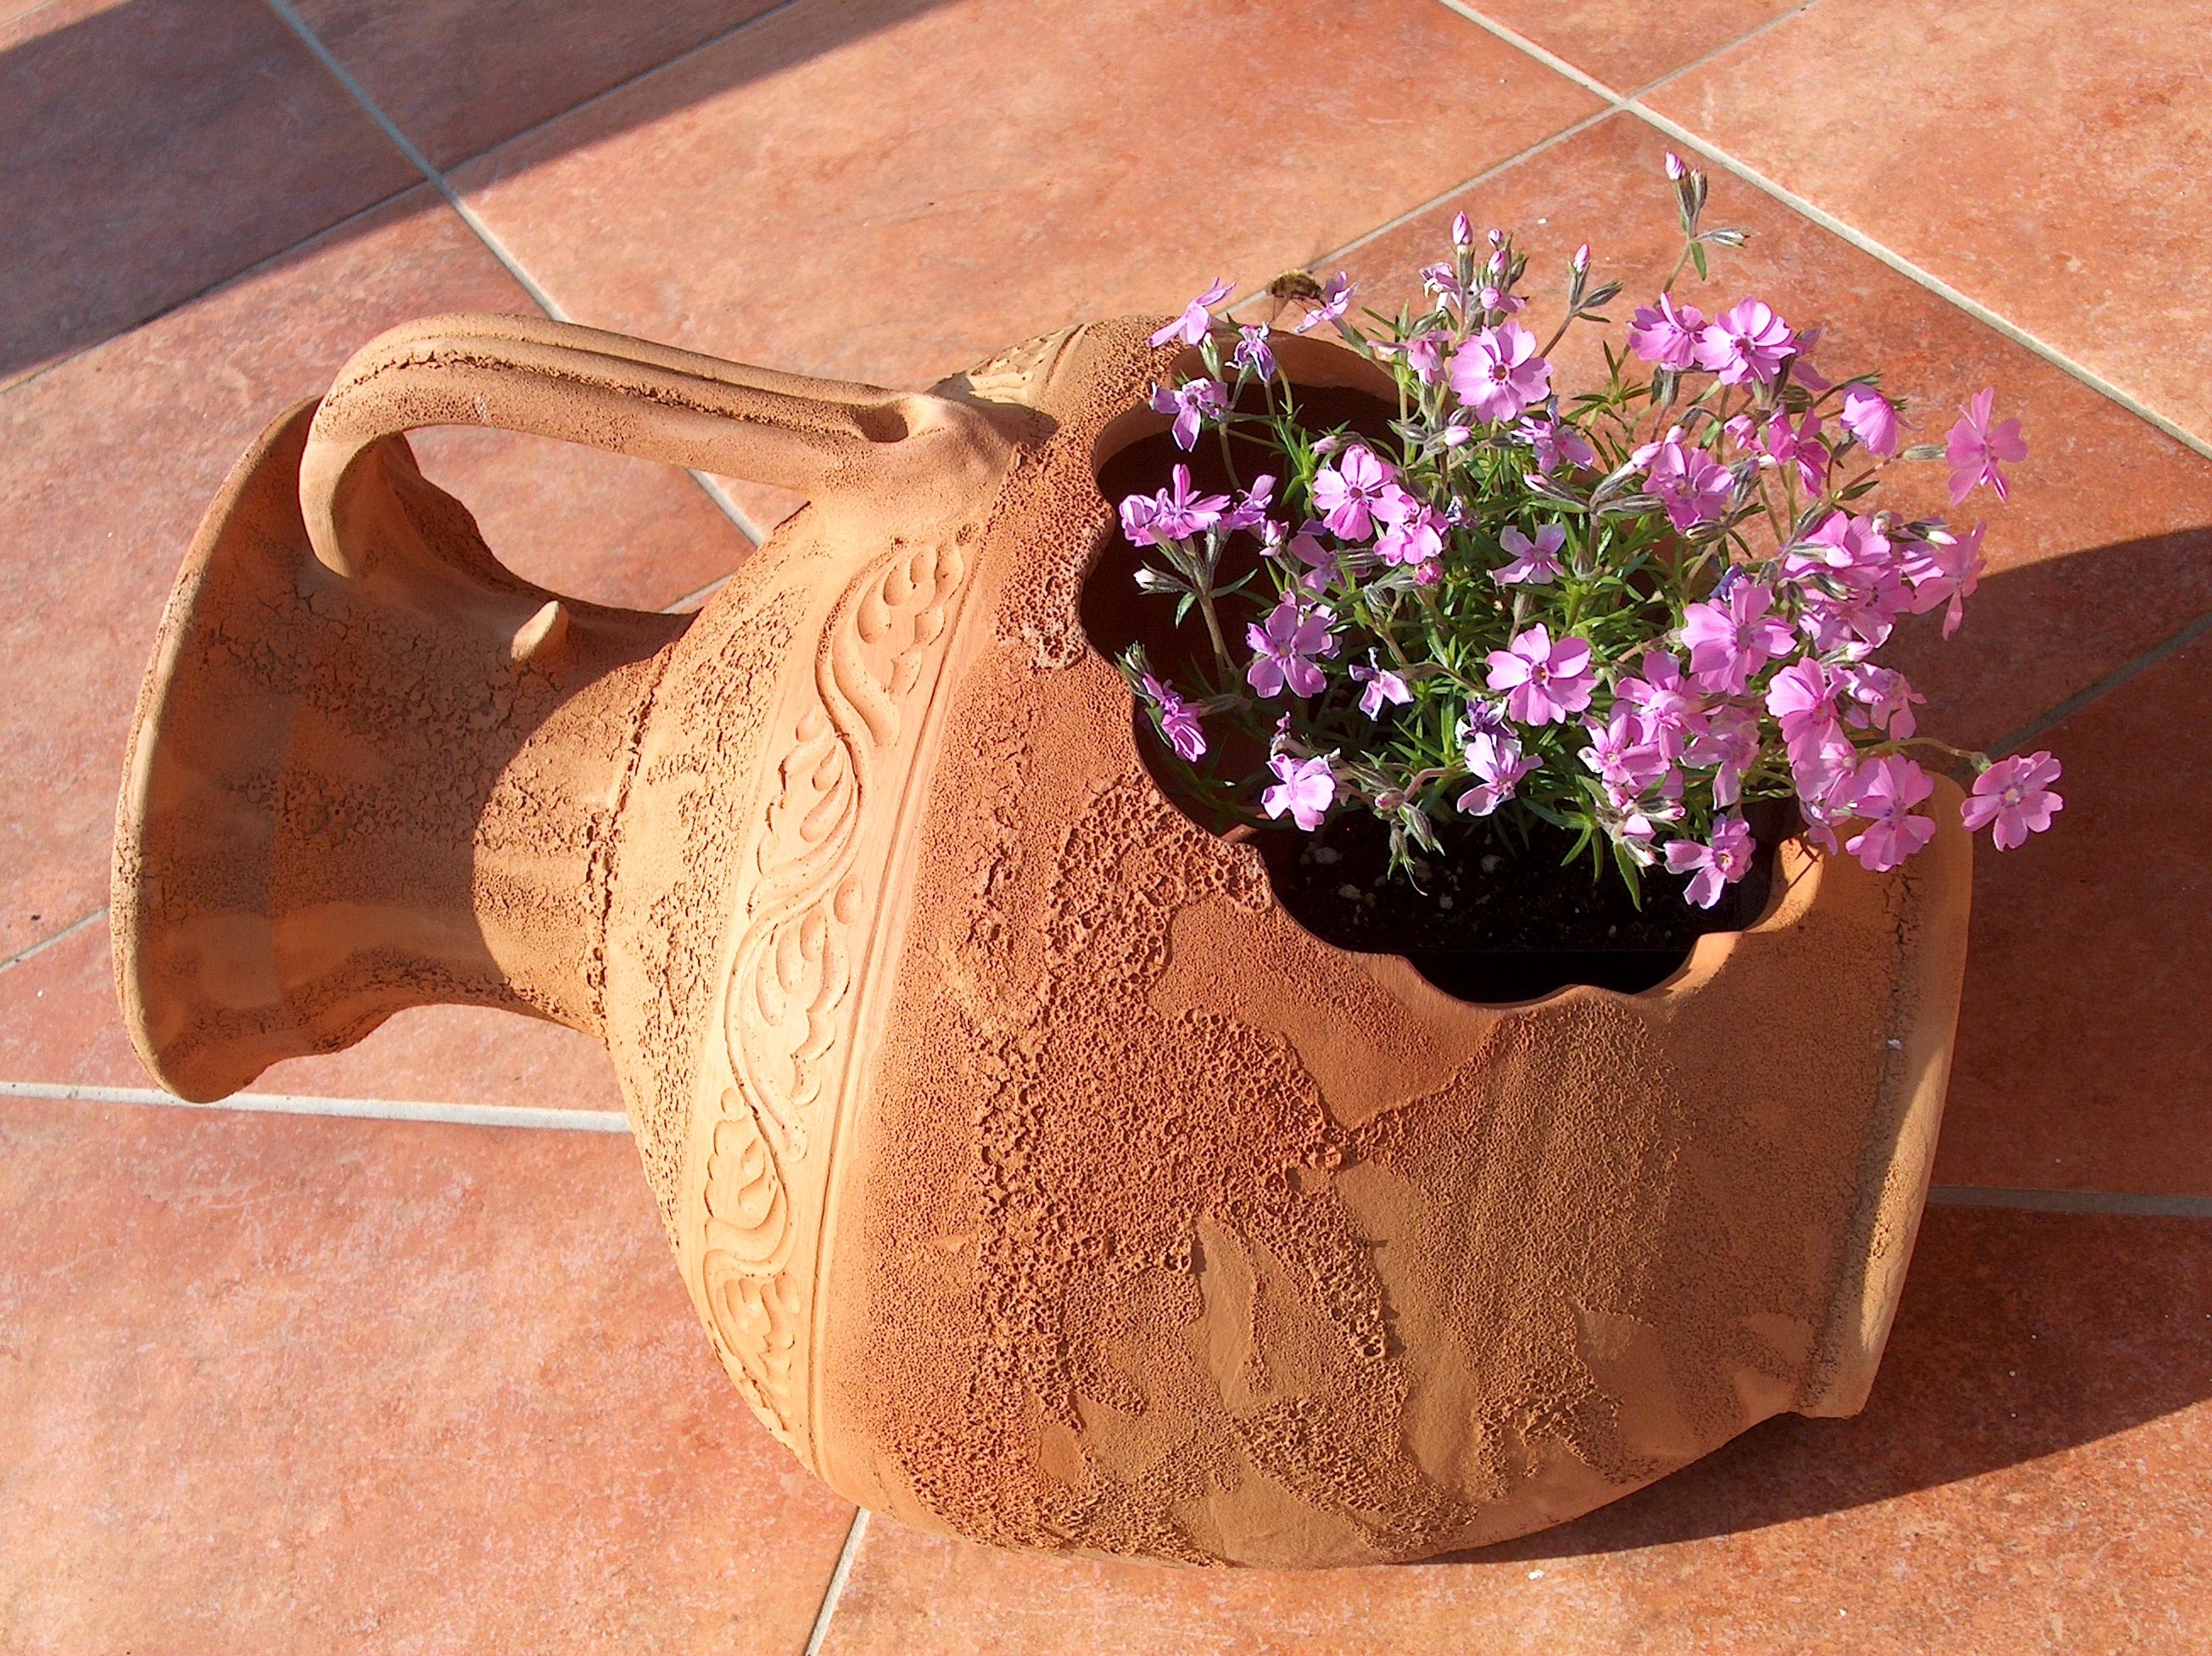
table, nature, plant, flower, purple, pot, summer, mediterranean, pink, sunny, art, terrace, hot, flowerpot, floristry, ornamental plants, summer flower, arts and crafts, floral design, flower arranging